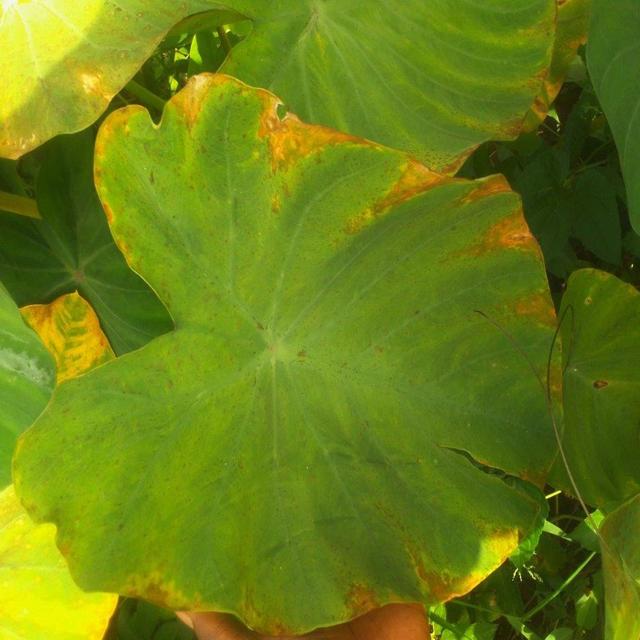
Label: Mid_Blight